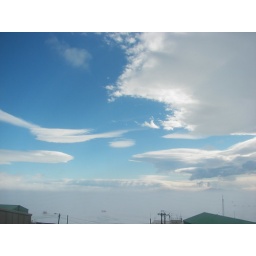
View from my office window in Crary Lab.